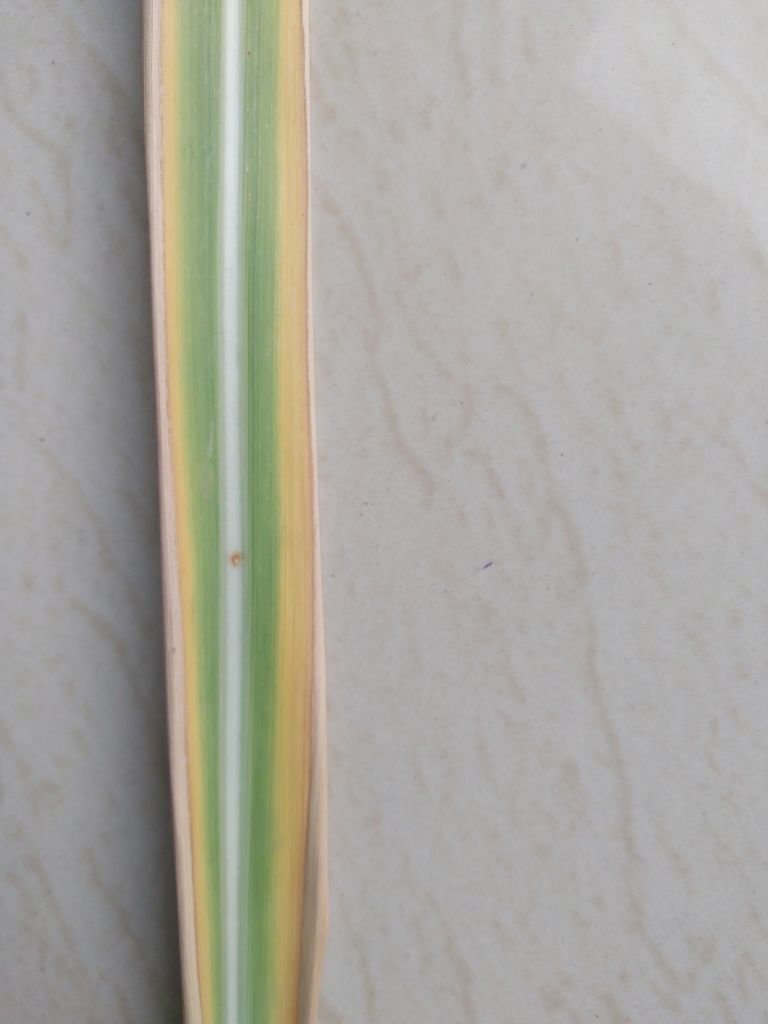
Label: Brown Spot